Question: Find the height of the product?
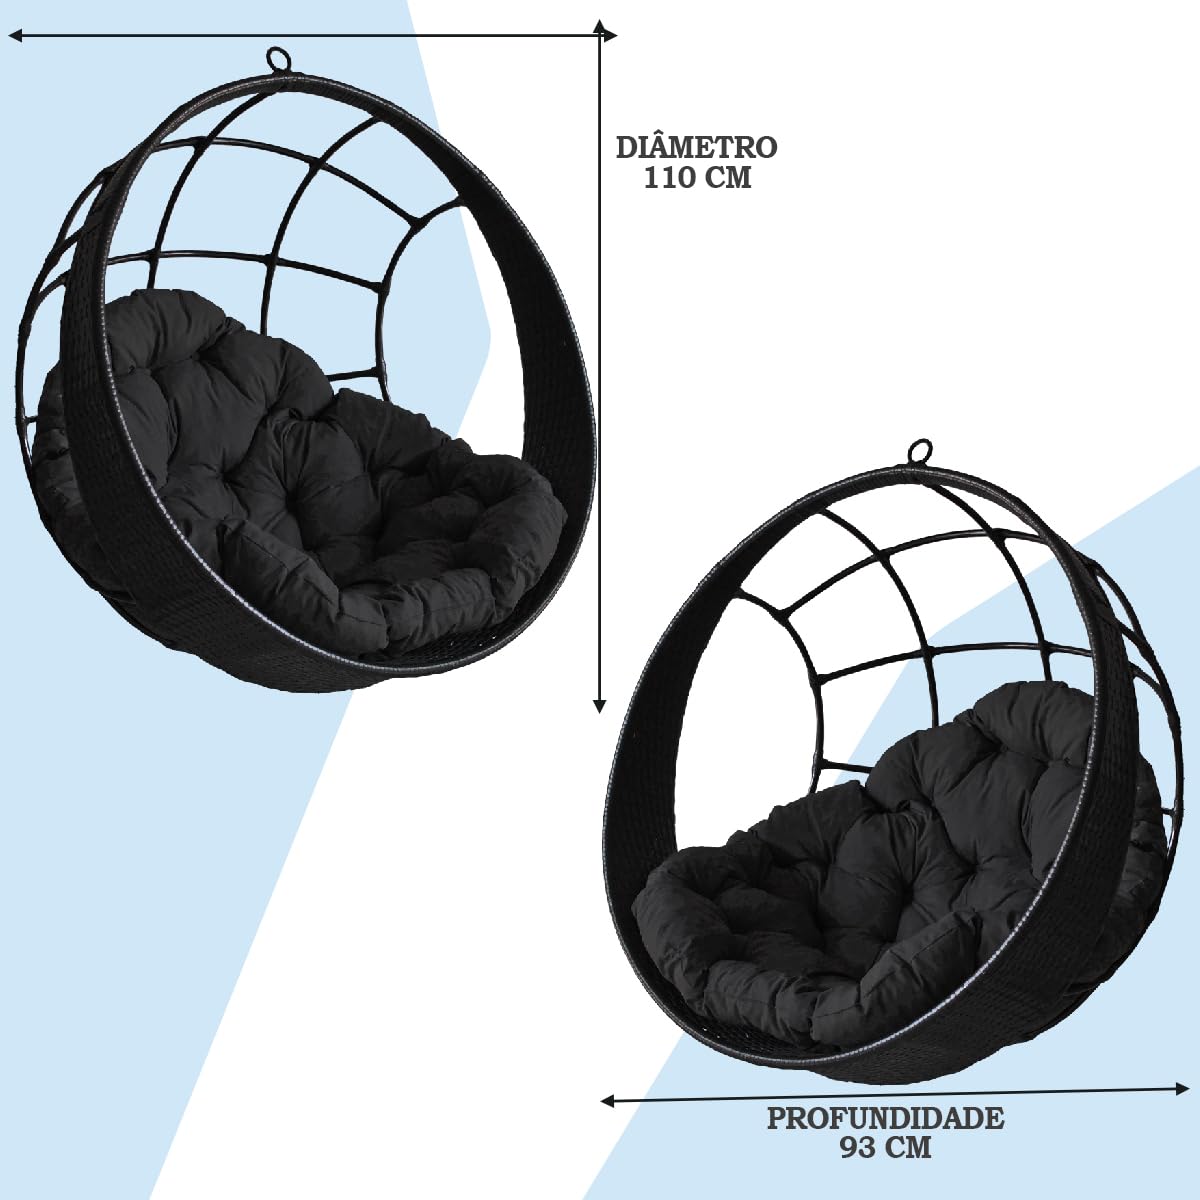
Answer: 110.0 centimetre